Ó hAnluain

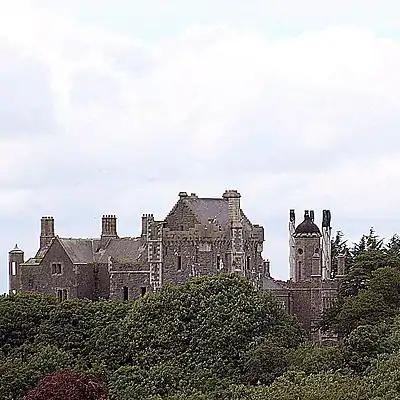
Tandragee Castle, built by the Comte de Salis and the Dukes of Manchester over the foundations of The Ó Hanlon's ancient stronghold overlooking the Cusher river through the Clare Glen.

The lands between the strongholds enclosed the "creaght" of the sept, the unit of land under Gaelic law used for the pasturing and seasonal droving of the nation's herds. Governing the creaghts and strongholds for the sept was the Chief of the Name, "The Ó Hanlon." Under Gaelic law, all male relations sharing the same great grandmother with the dying Chieftain were eligible for "acclaimation" as the next Chief of the Name at the sept's coronation stone, Cairn Magha at Clontygora, or "the Slaughter Stone".